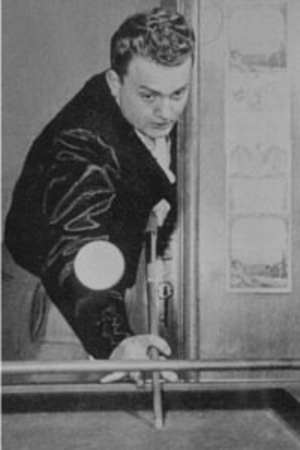
Le championnat d'Europe de billard carambole artistique est organisé par la Confédération européenne de billard.